Worshipful Company of Information Technologists

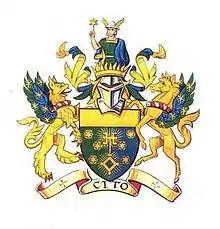
The coat of arms of the Worshipful Company of Information Technologists

The Worshipful Company of Information Technologists, also known as the Information Technologists' Company, is one of the livery companies of the City of London. The company was granted livery status by the Court of Aldermen on 7 January 1992, becoming the 100th livery company. It received its Royal Charter on 17 June 2010 from Prince Edward.